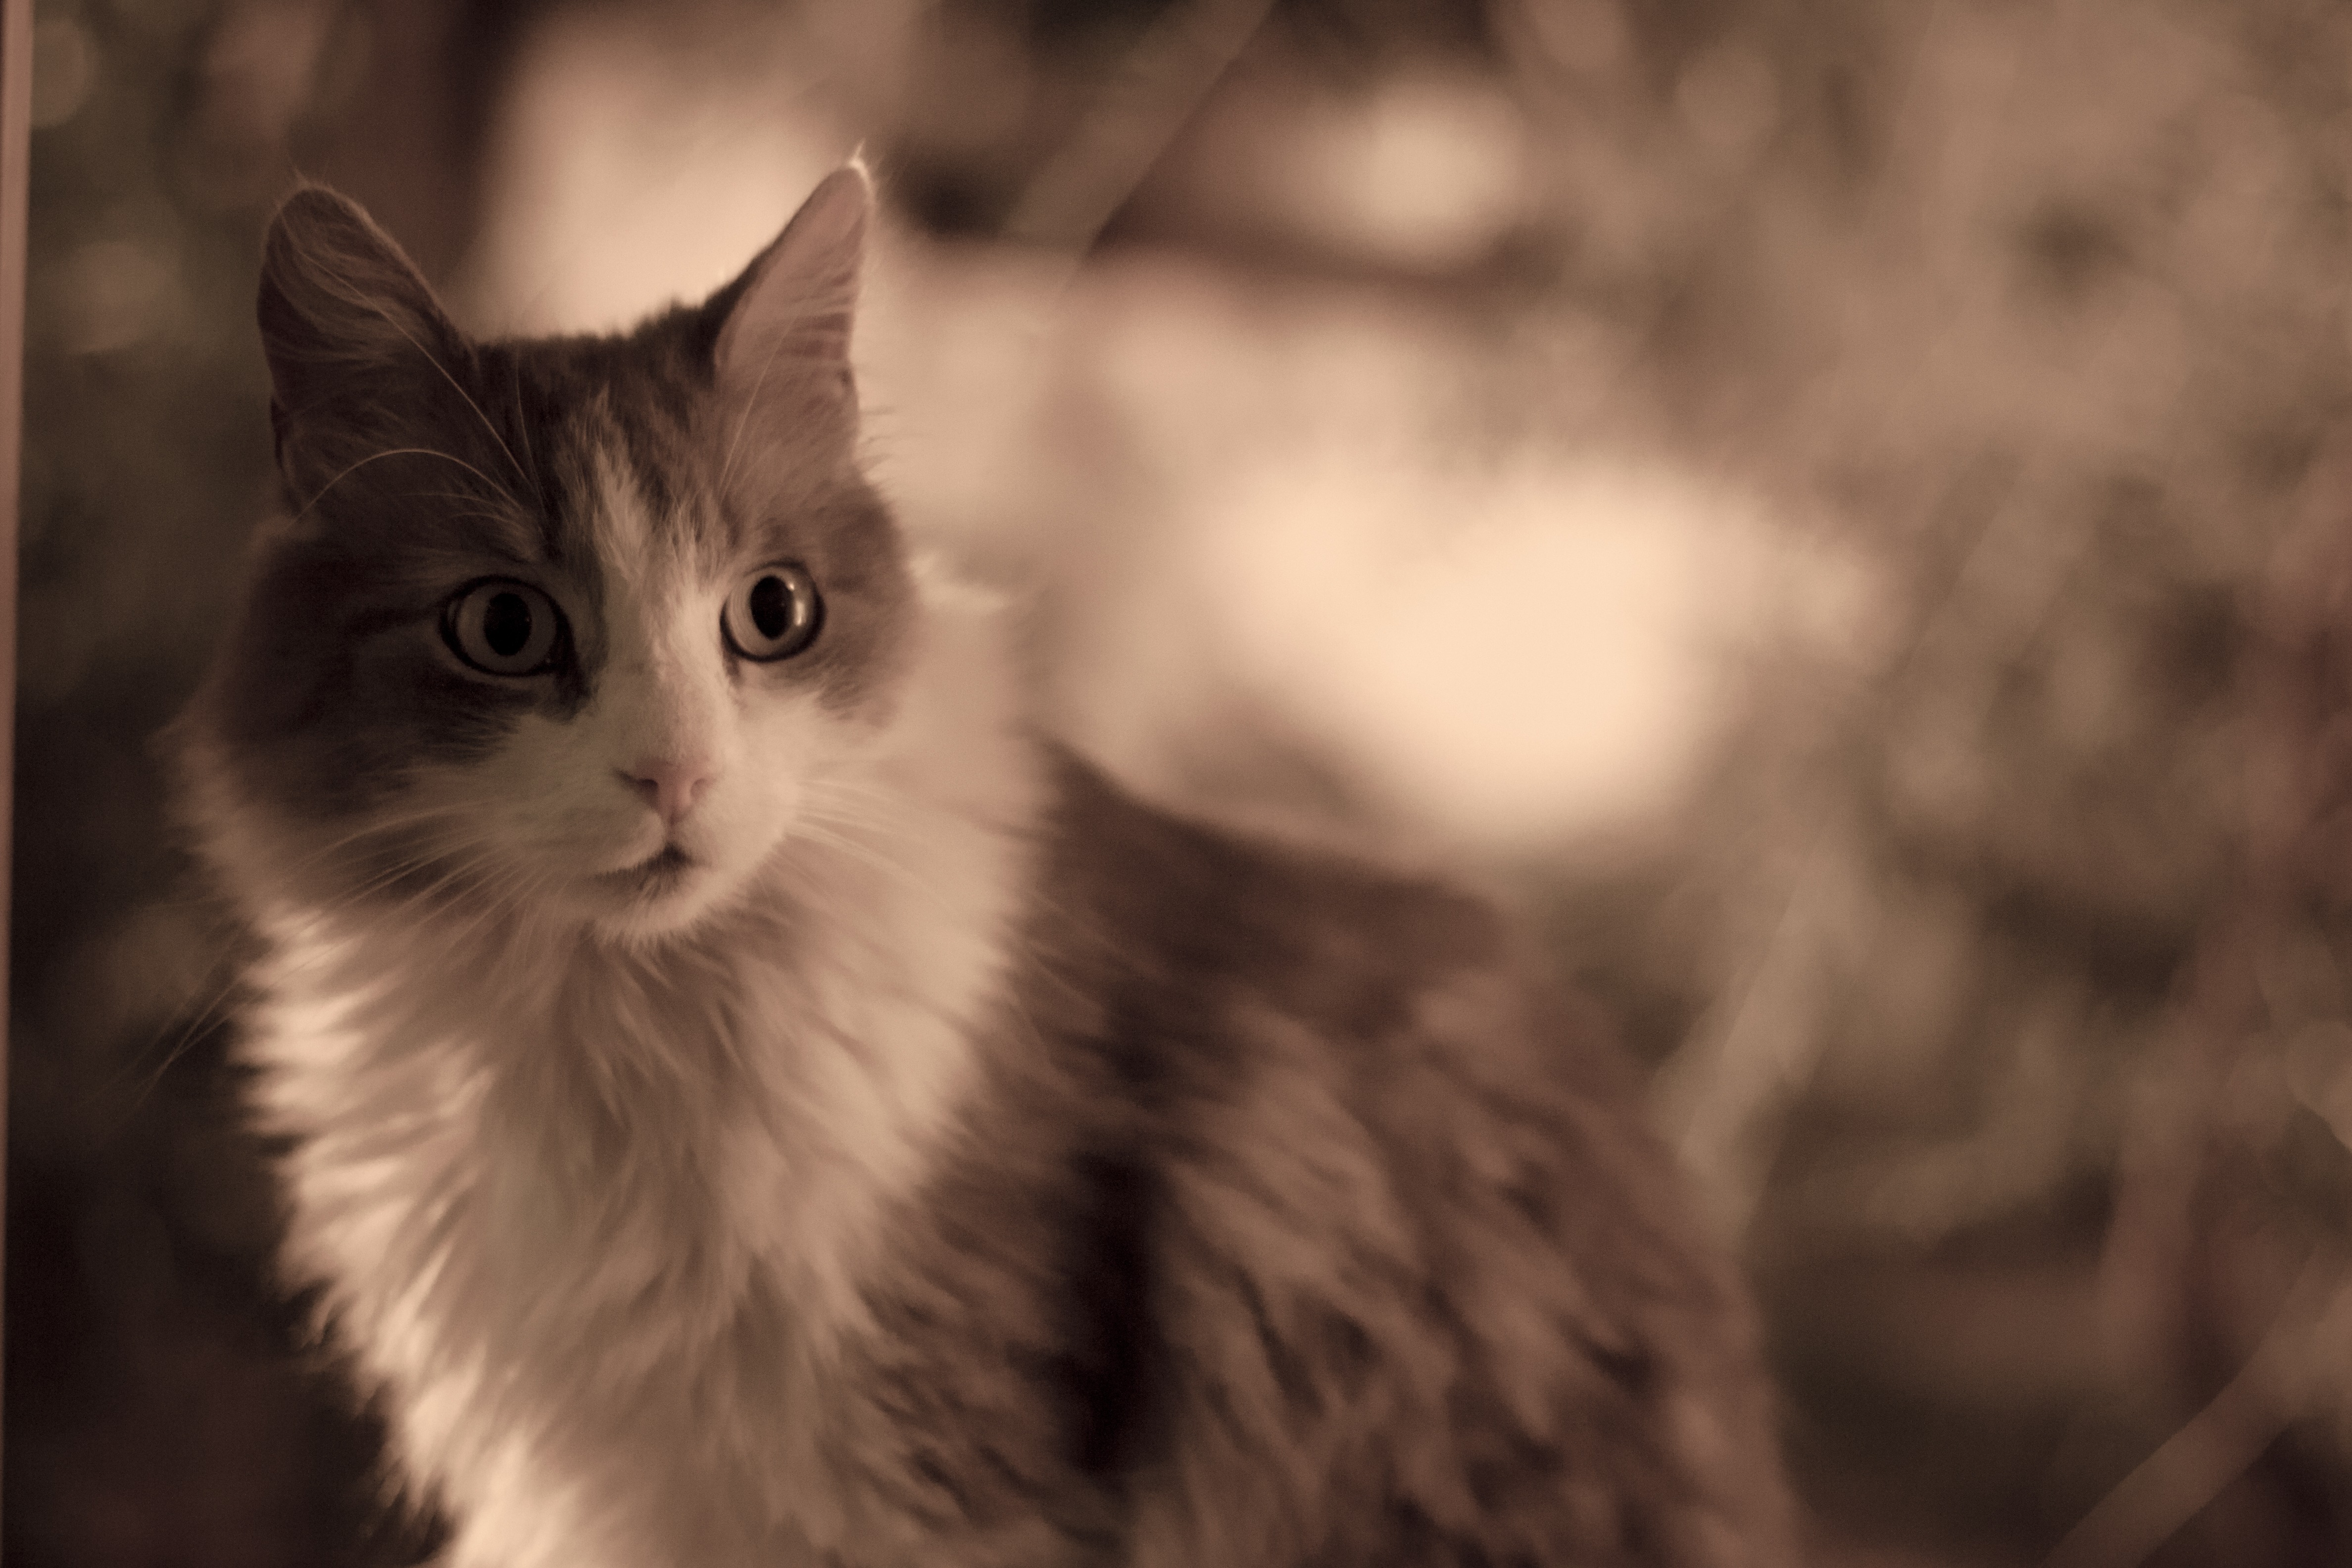
animal, pet, kitten, cat, feline, mammal, fauna, close up, cats, whiskers, vertebrate, norwegian forest cat, small to medium sized cats, cat like mammal